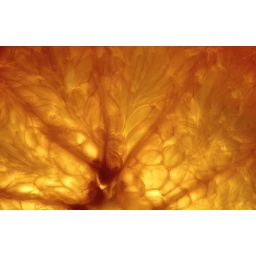
Thin slice of orange taken in front of small lamp